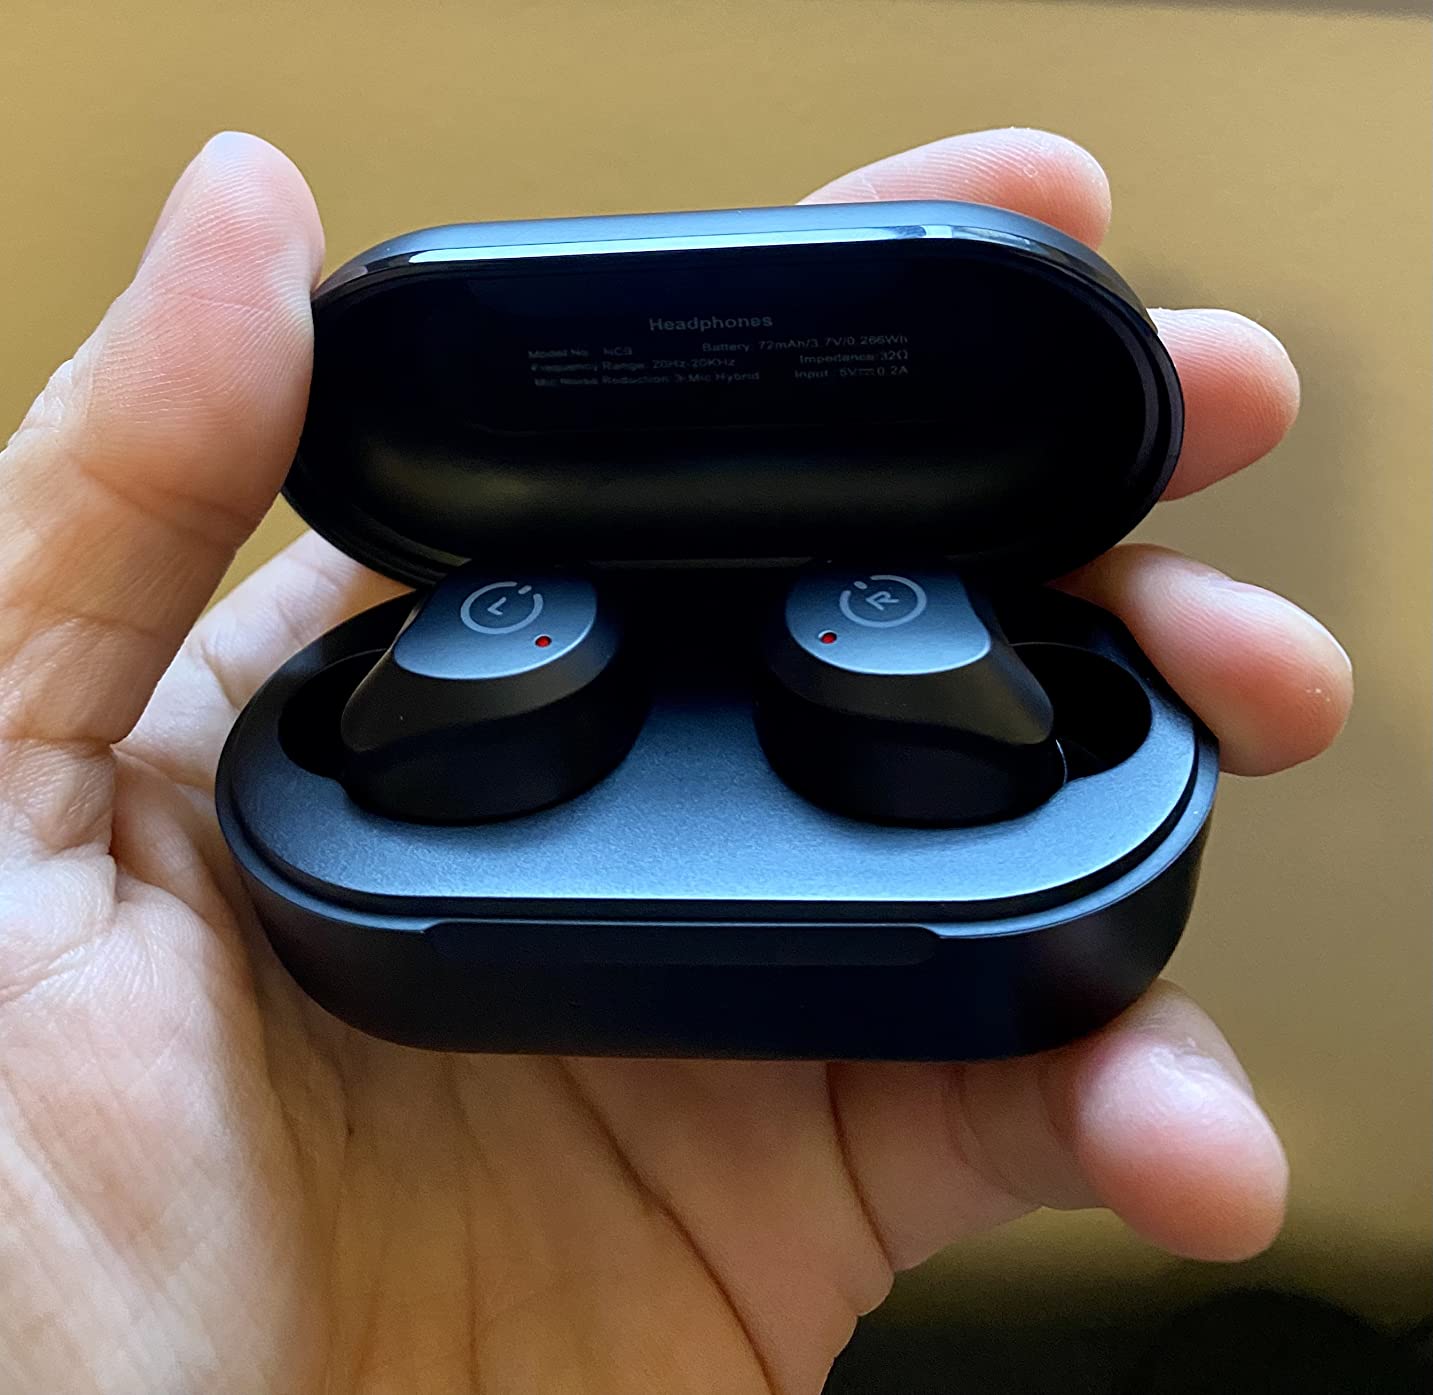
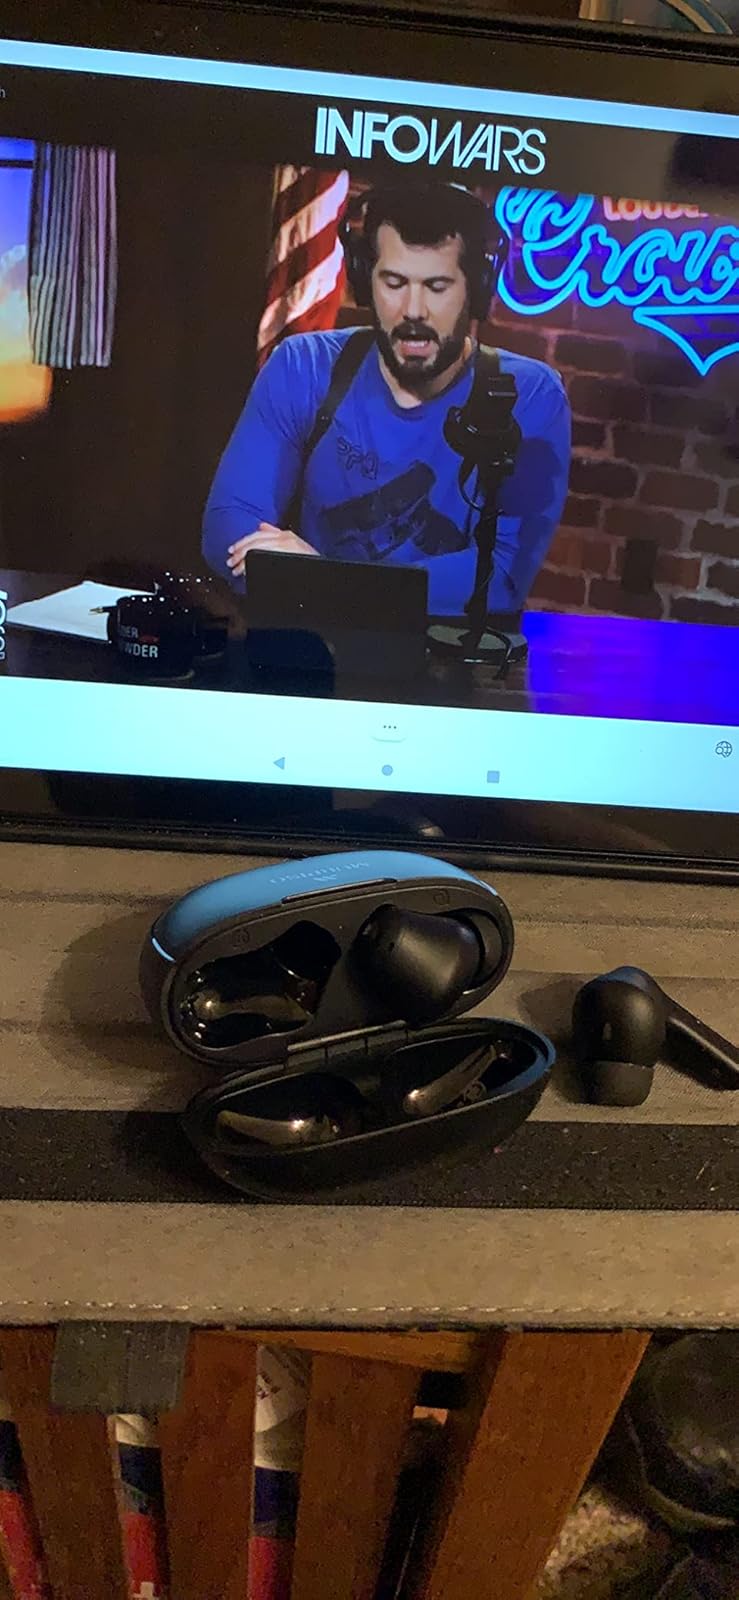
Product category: earbuds
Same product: no